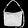
Label: Bag